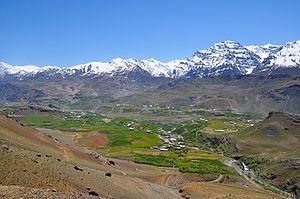
Le capitaine Vikram Batra, PVC était un officier de l' armée indienne, récompensé par le Param Vir Chakra, le prix le plus élevé et le plus prestigieux de l'Inde pour sa bravoure, pour ses actions pendant la guerre de Kargil en 1999.